Early world maps

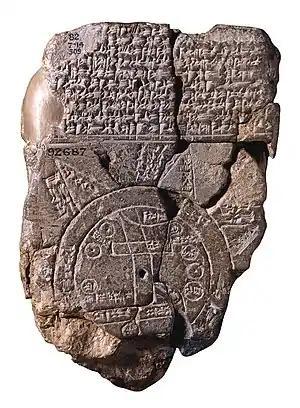
Babylonian map, the oldest known world map, 6th century BC Babylonia. Now in the British Museum.

The map as reconstructed by Eckhard Unger shows Babylon on the Euphrates, surrounded by a circular landmass including Assyria, Urartu (Armenia) and several cities, in turn surrounded by a "bitter river" (Oceanus), with eight outlying regions arranged around it in the shape of triangles, so as to form a star. The accompanying text mentions a distance of seven between the outlying regions. The descriptions of five of them have survived: